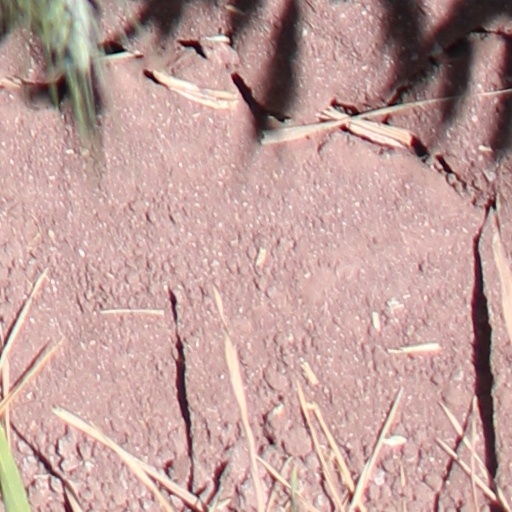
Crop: wheat